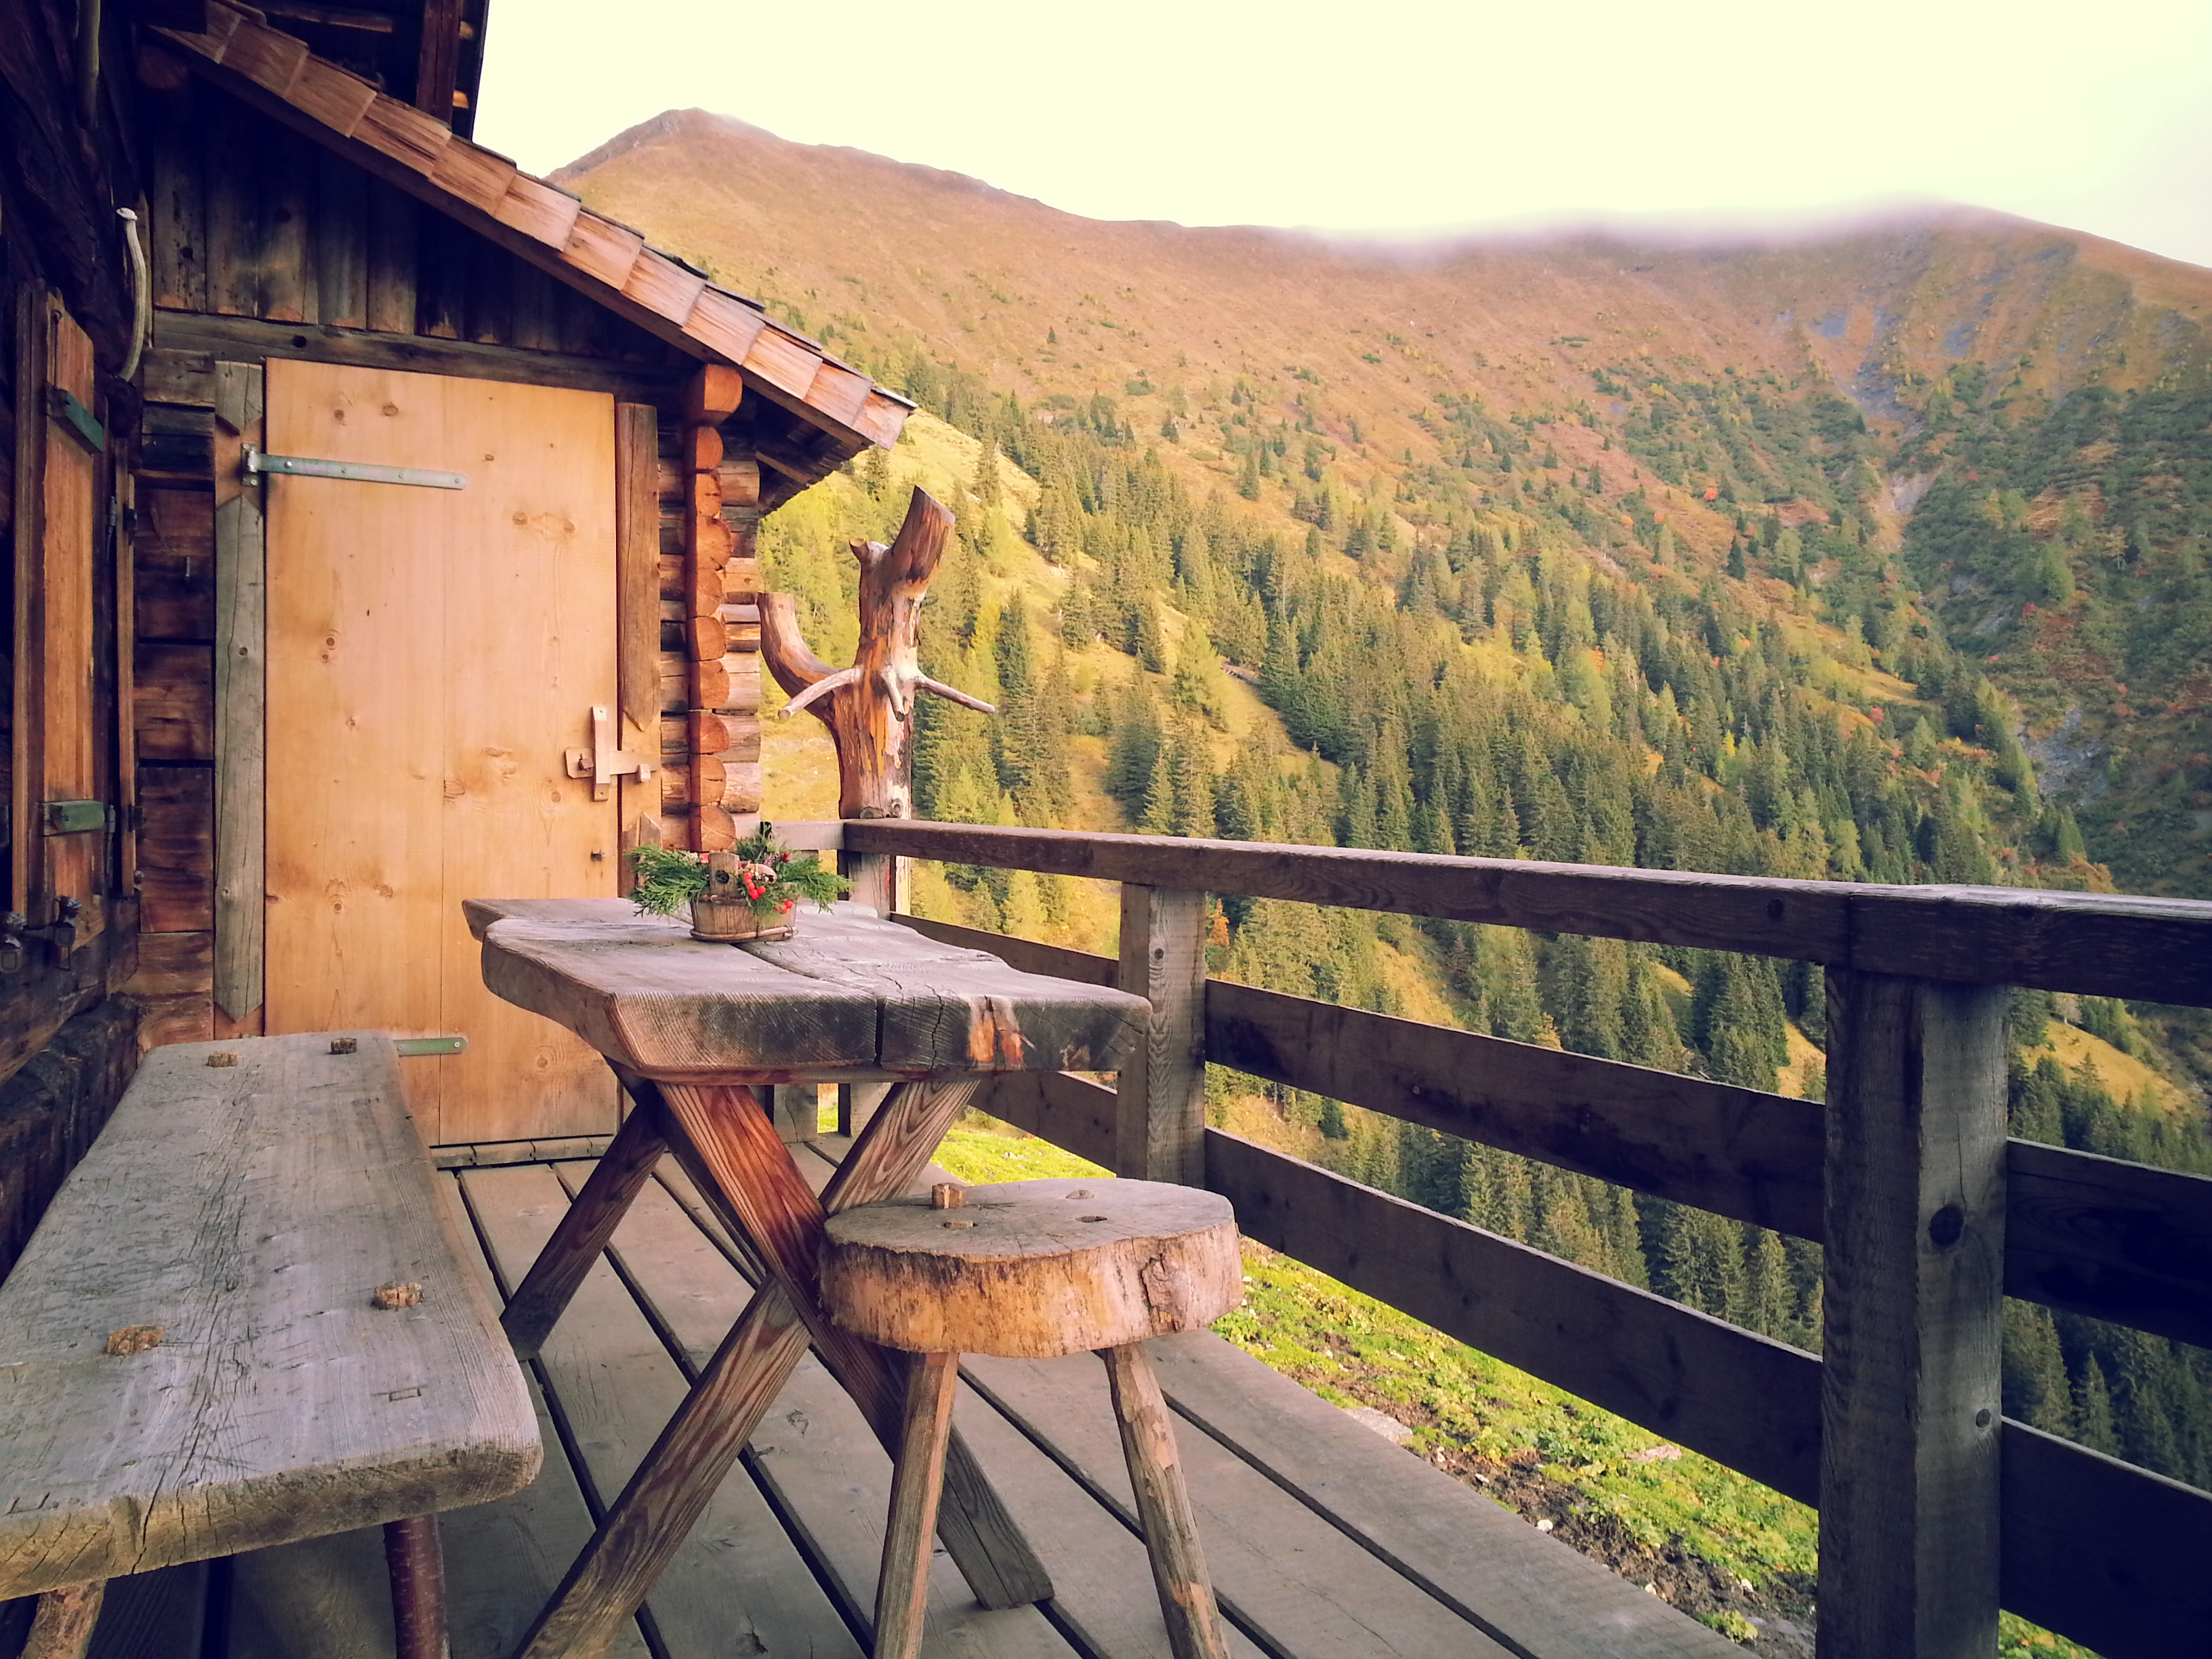
table, forest, outdoor, fence, deck, wood, house, chair, home, log, cabin, cottage, patio, hillside, door, trees, publicdomain, logcabin, estate